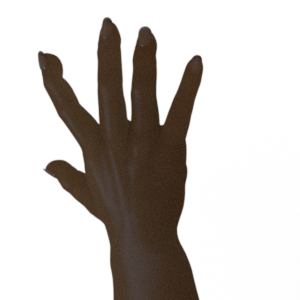
Label: paper